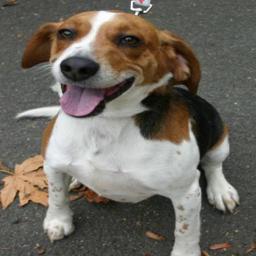
Animal: dogs